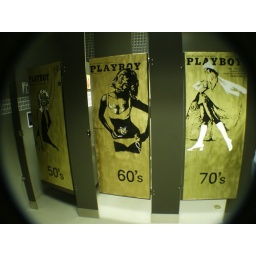
Butcher paper spray-painted gold, then painted over with black and white acrylic.